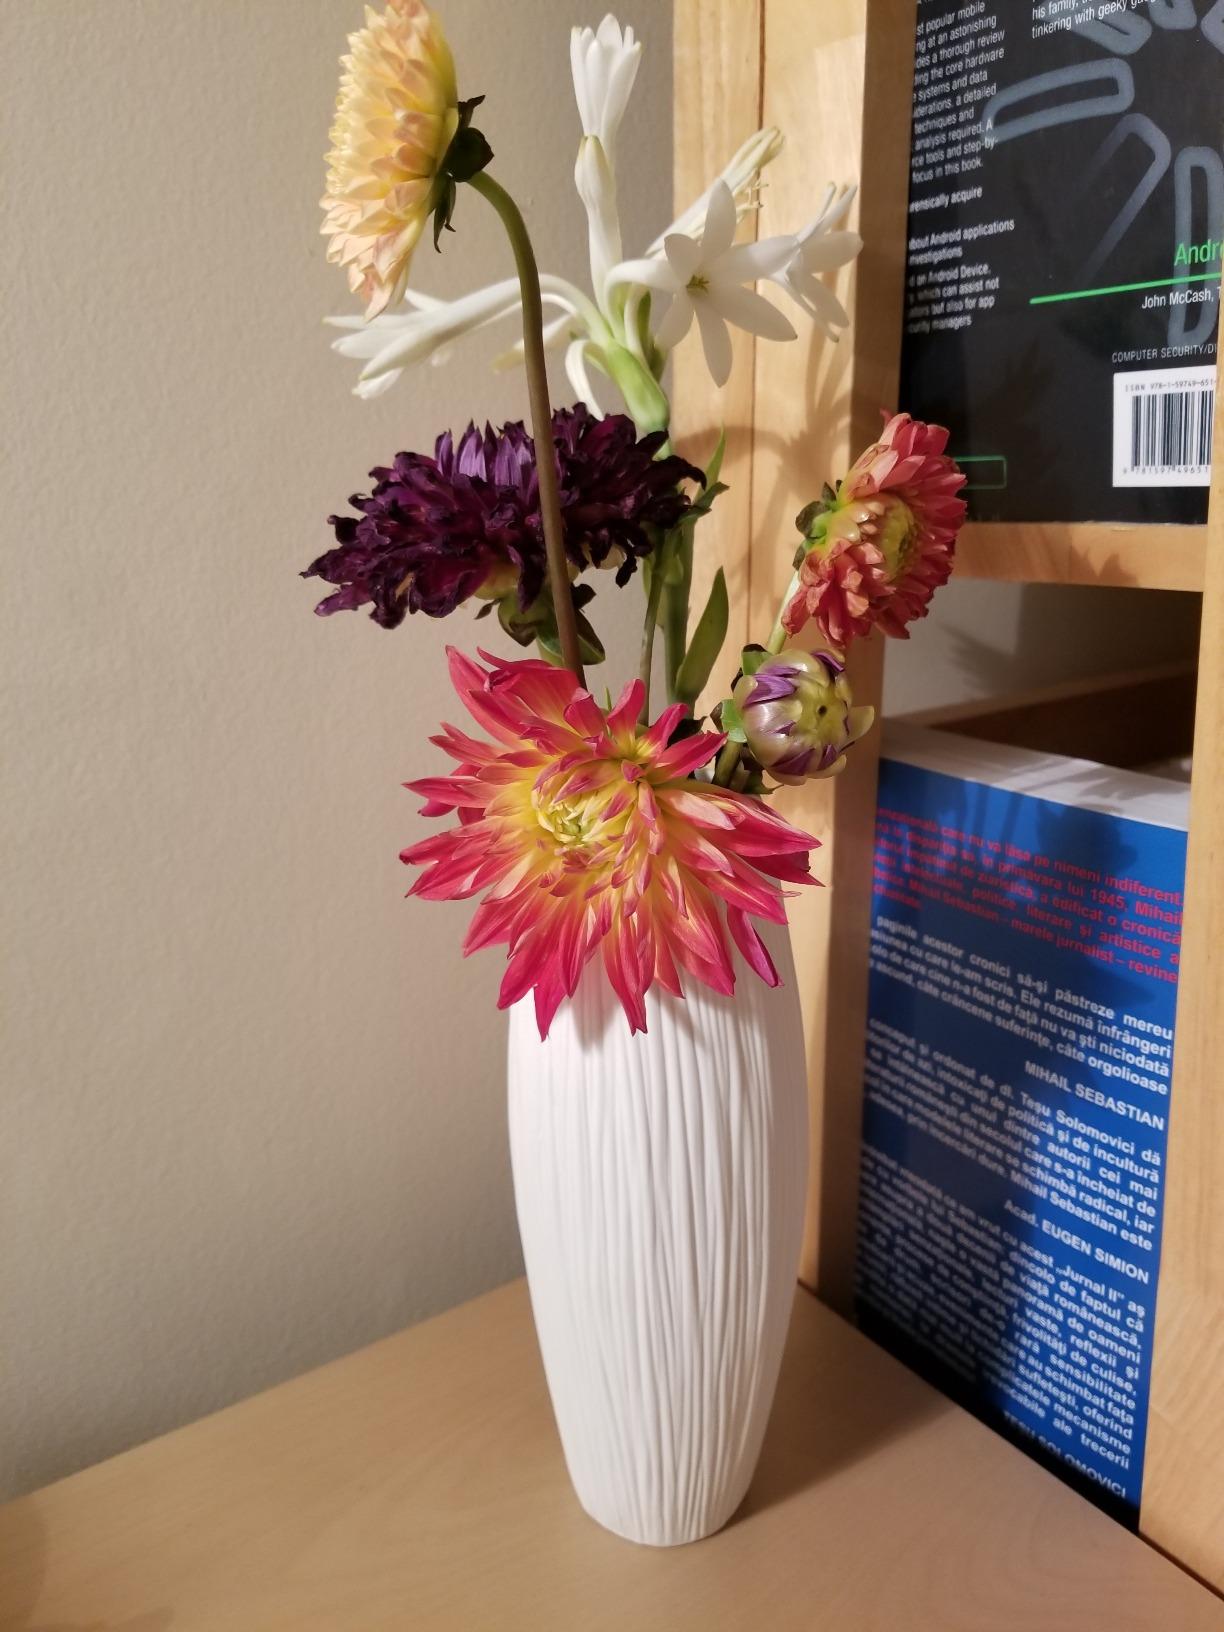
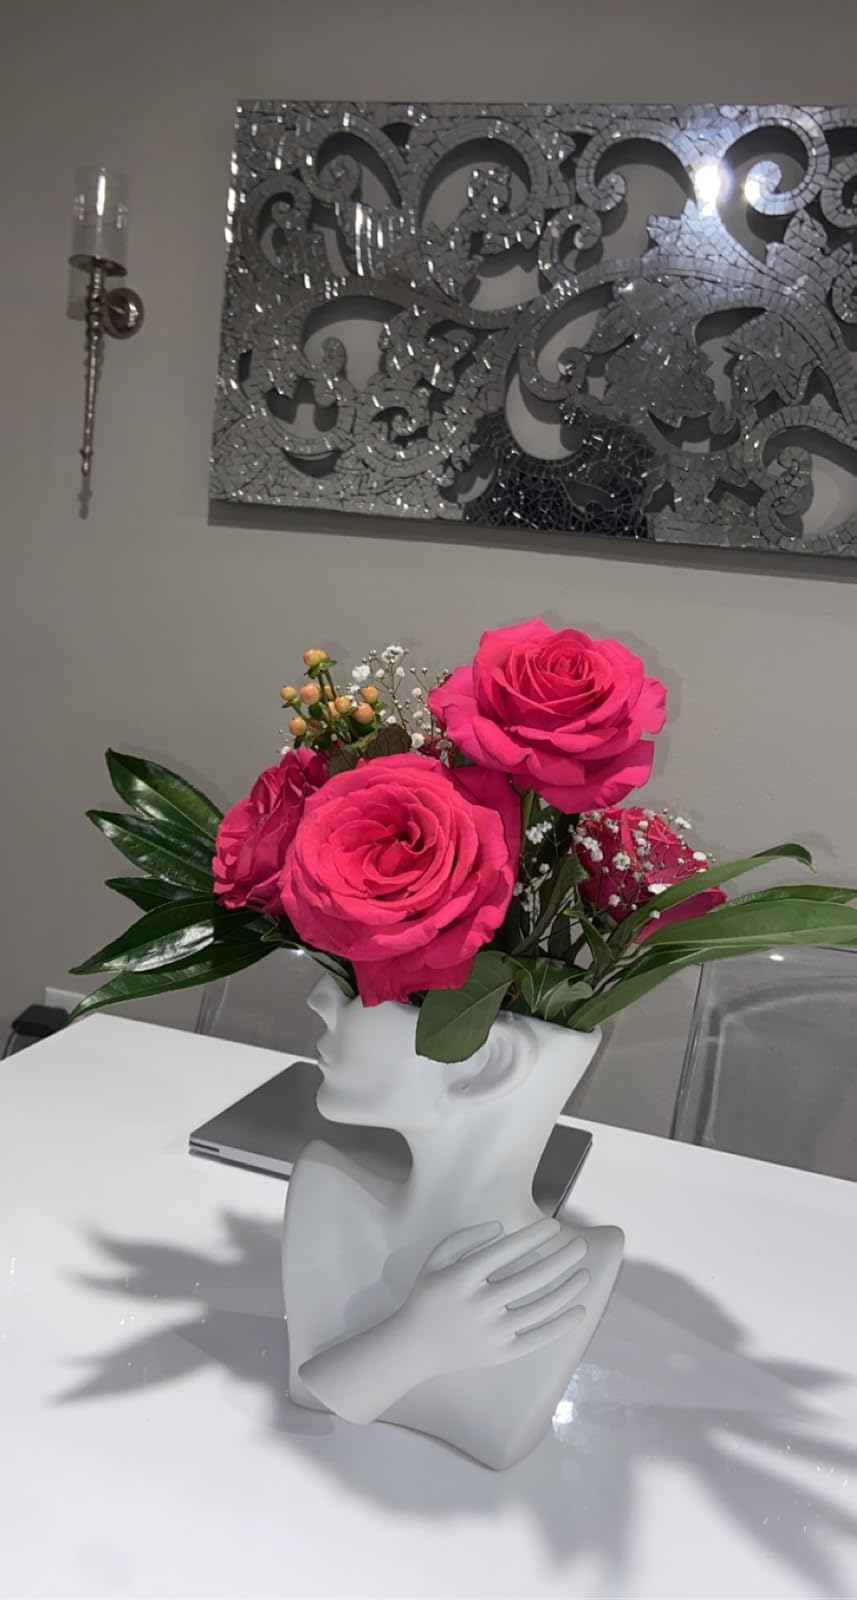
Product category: vase
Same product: no